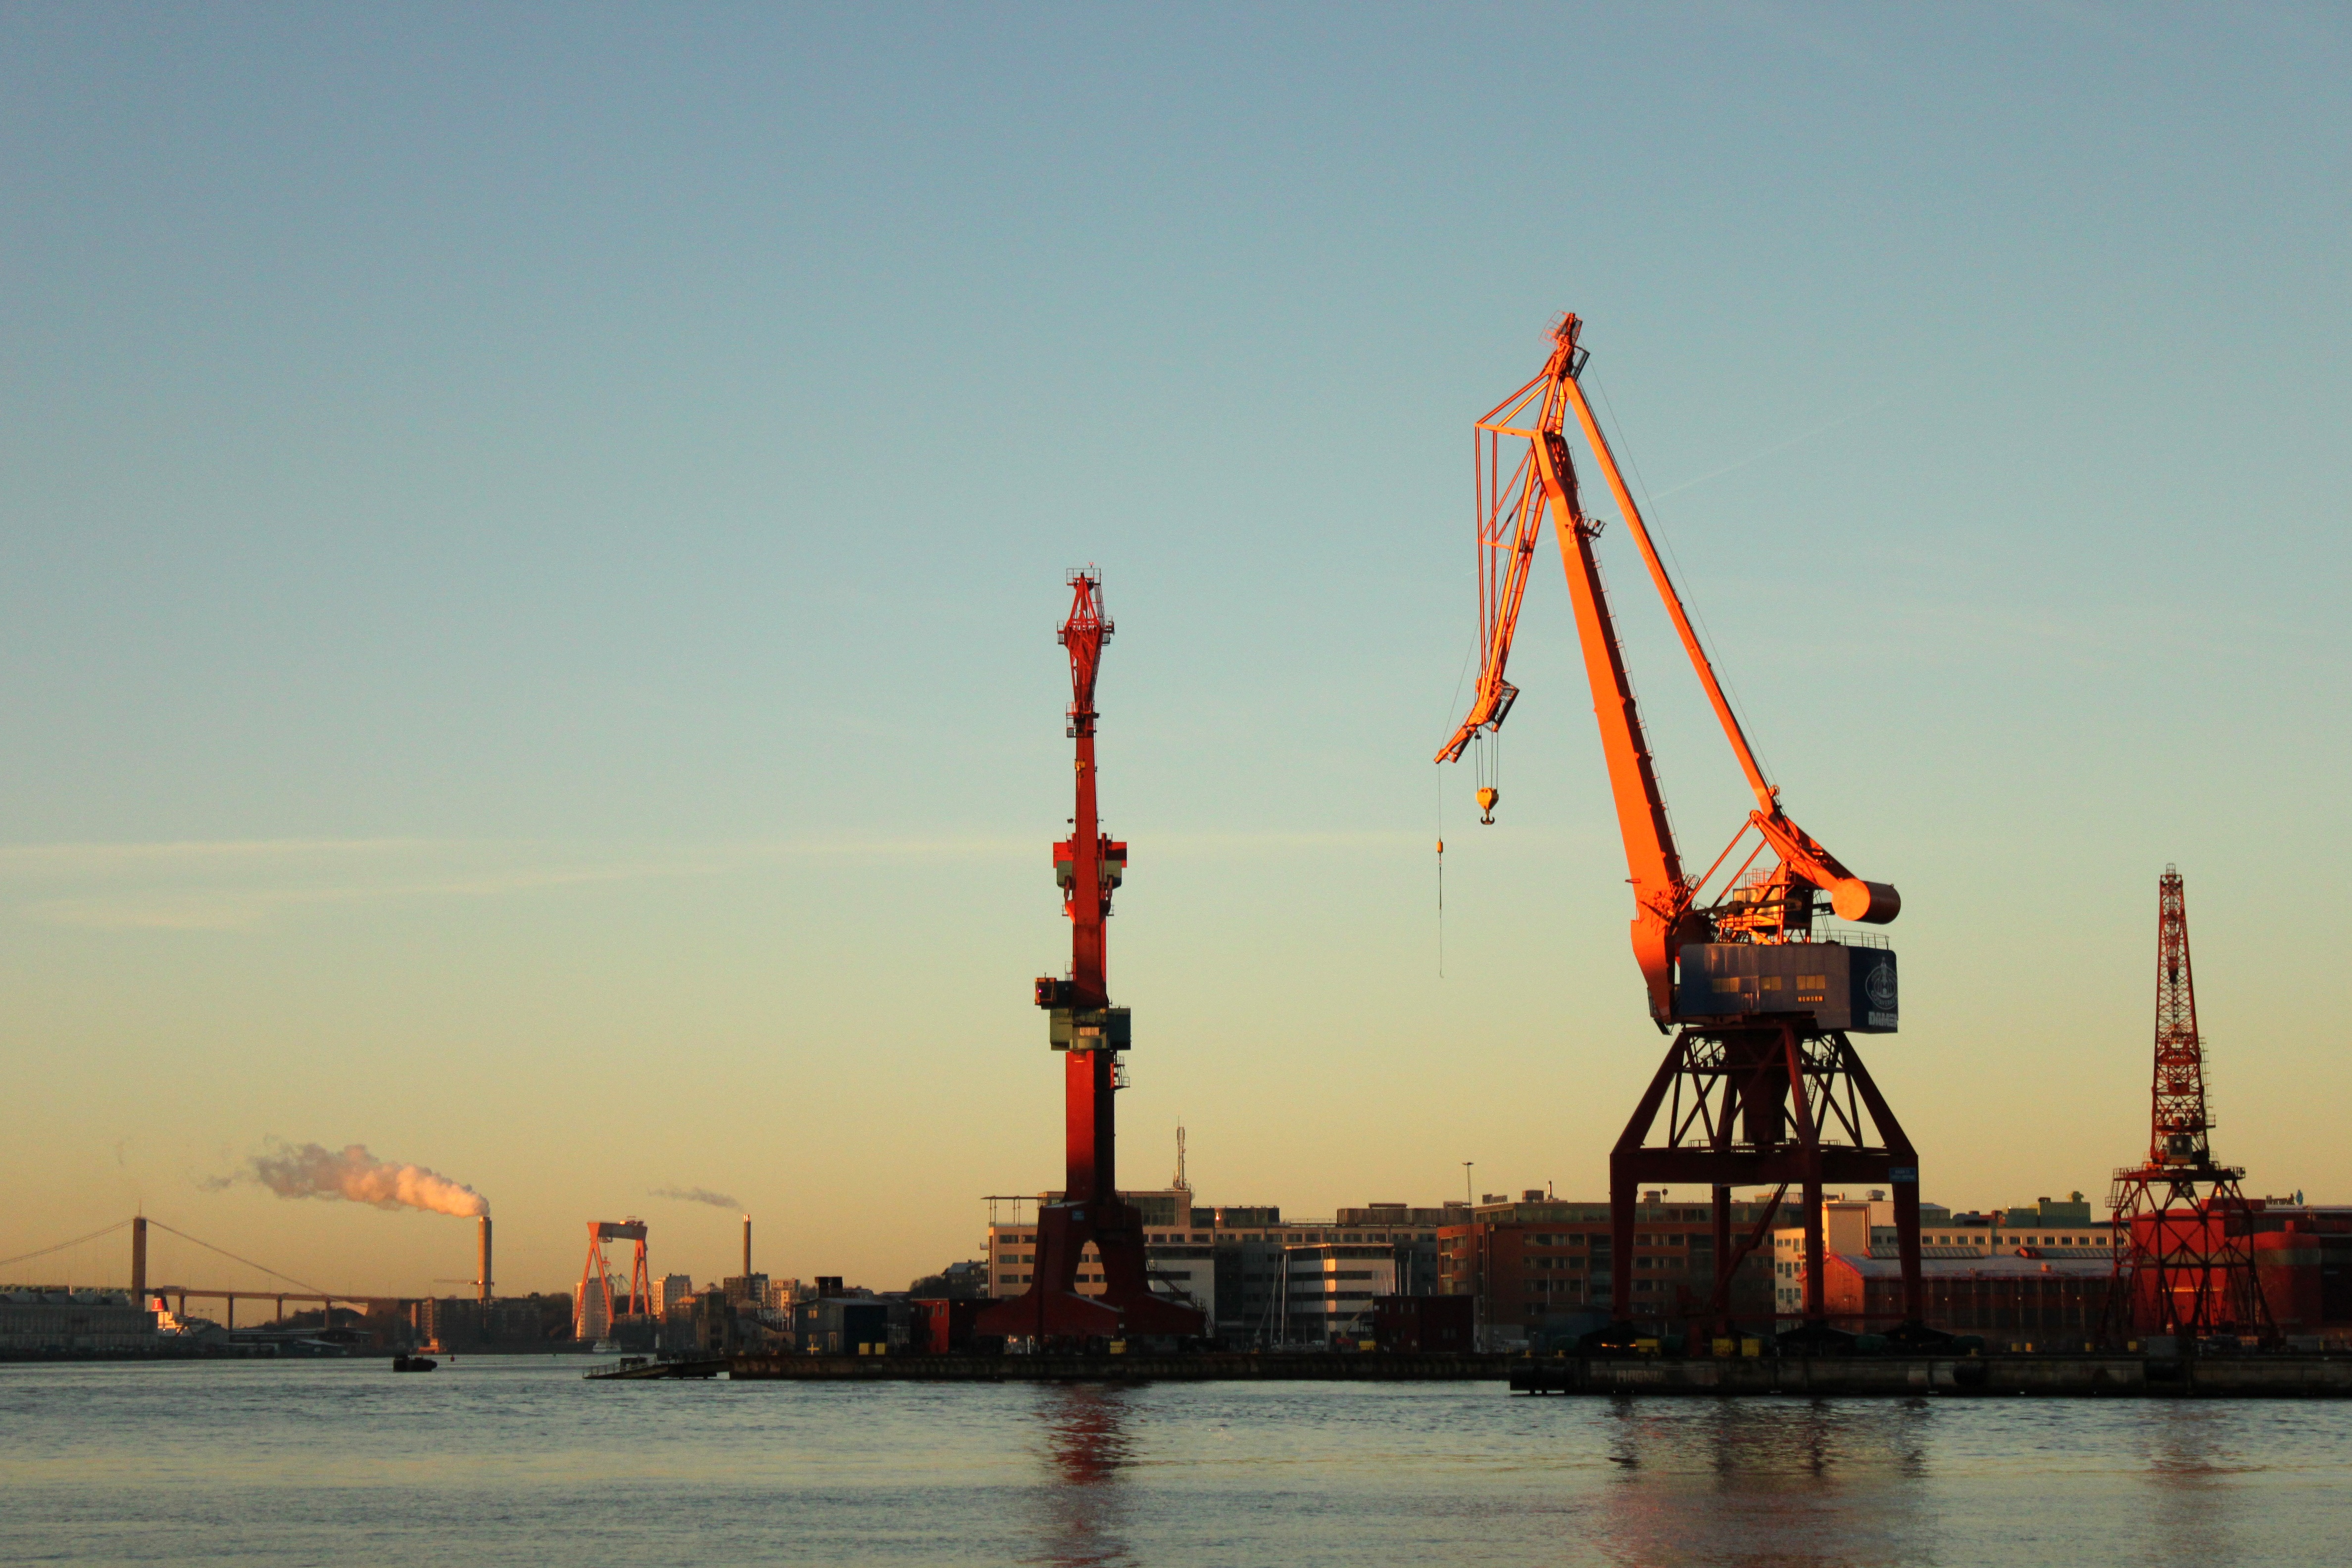
sea, sunrise, vehicle, tower, industrial, port, cranes, crane, gothenburg, petroleum, morning sun, boatyard, freight transport, construction equipment, oil field, jackup rig, offshore drilling, crane vessel floating, gota river